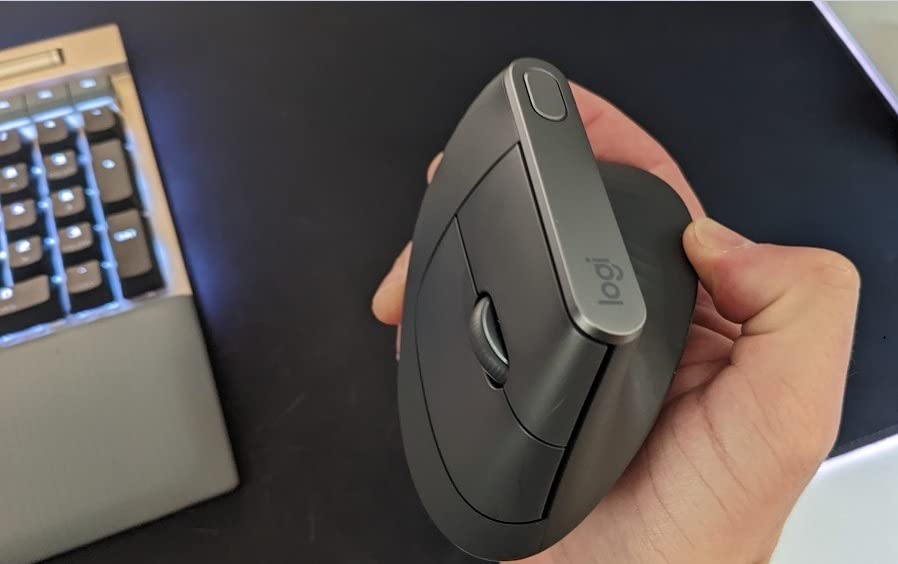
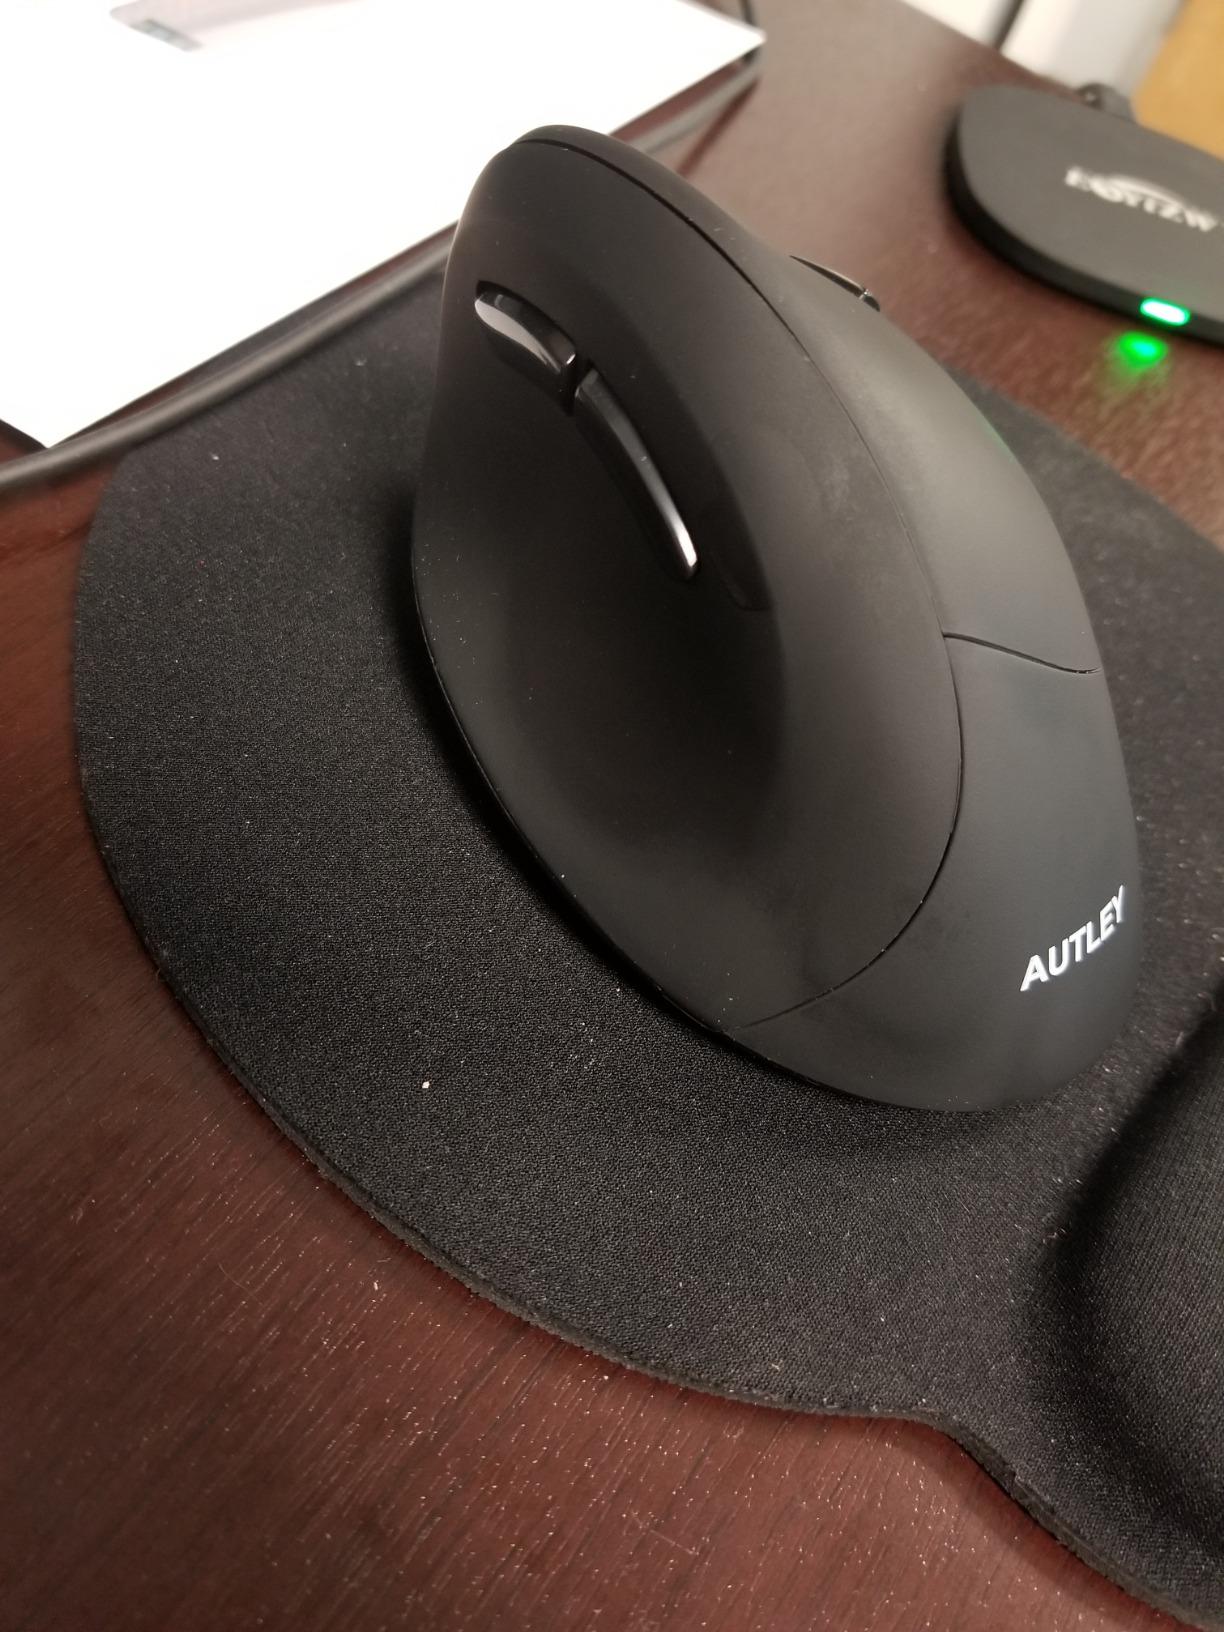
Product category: mouse
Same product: no